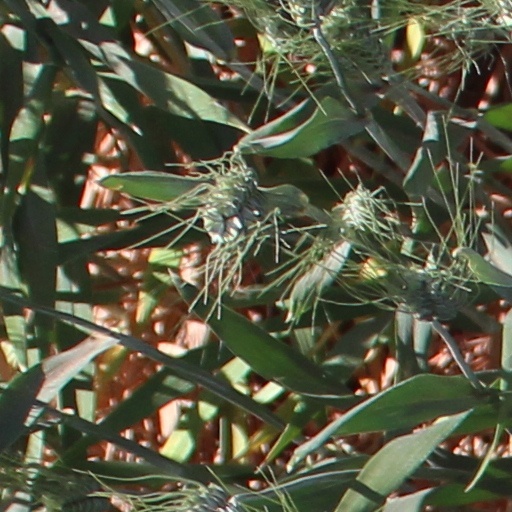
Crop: wheat